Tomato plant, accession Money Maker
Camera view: bottom (45 deg); turntable rotation: 120 degrees
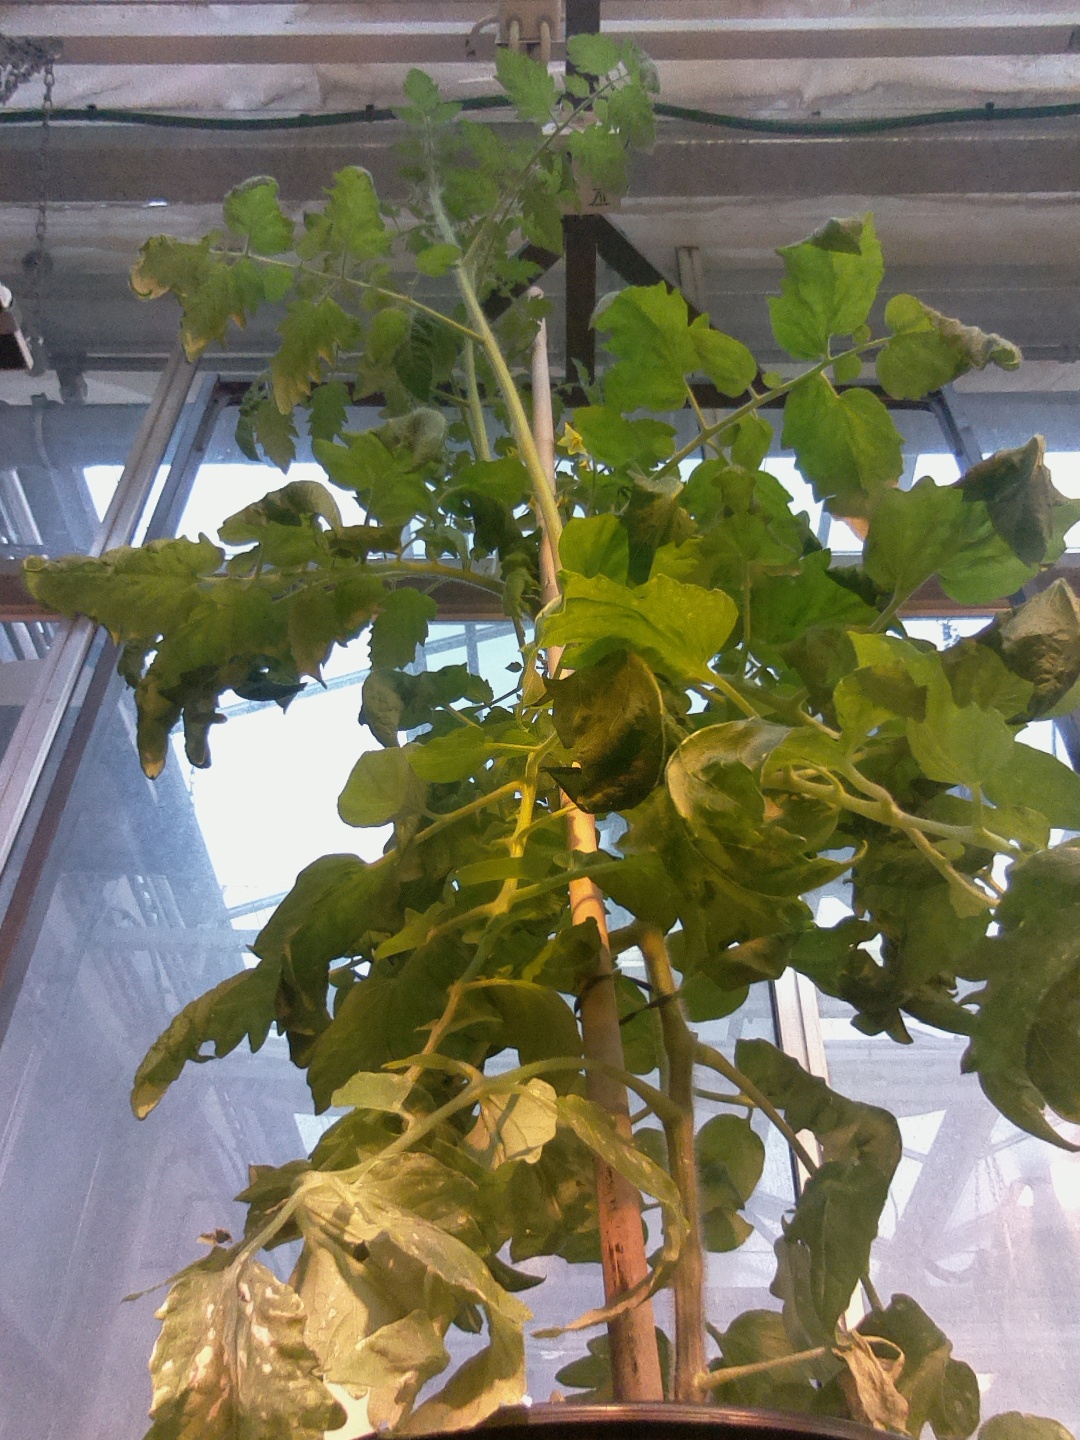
BBCH growth stage 67: Full flowering, 70%-80% of flowers open, more petals falling